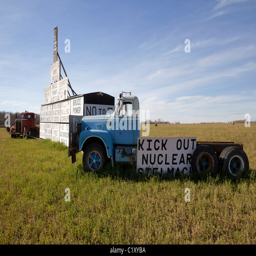
anti nuclear protest towards the building of a nuclear power plant